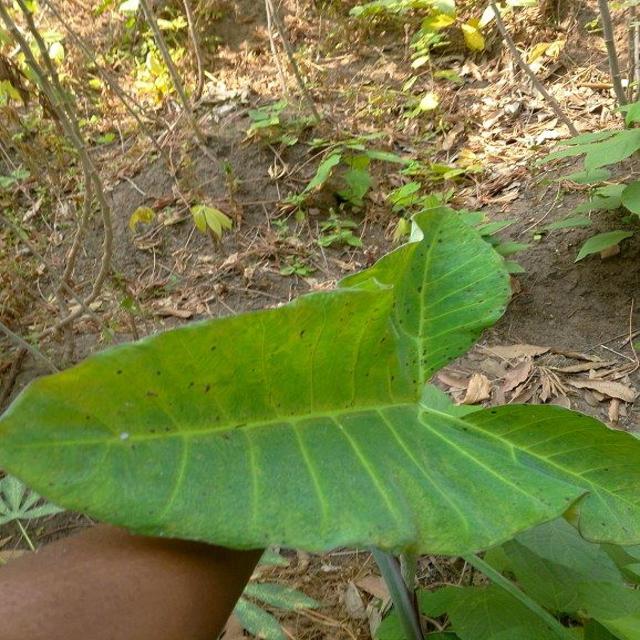
Label: Early_Blight